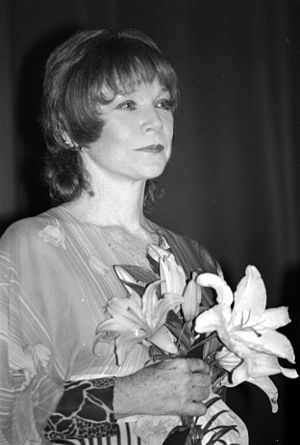
Shirley MacLaine
Shirley MacLaine er en amerikansk skuespiller.